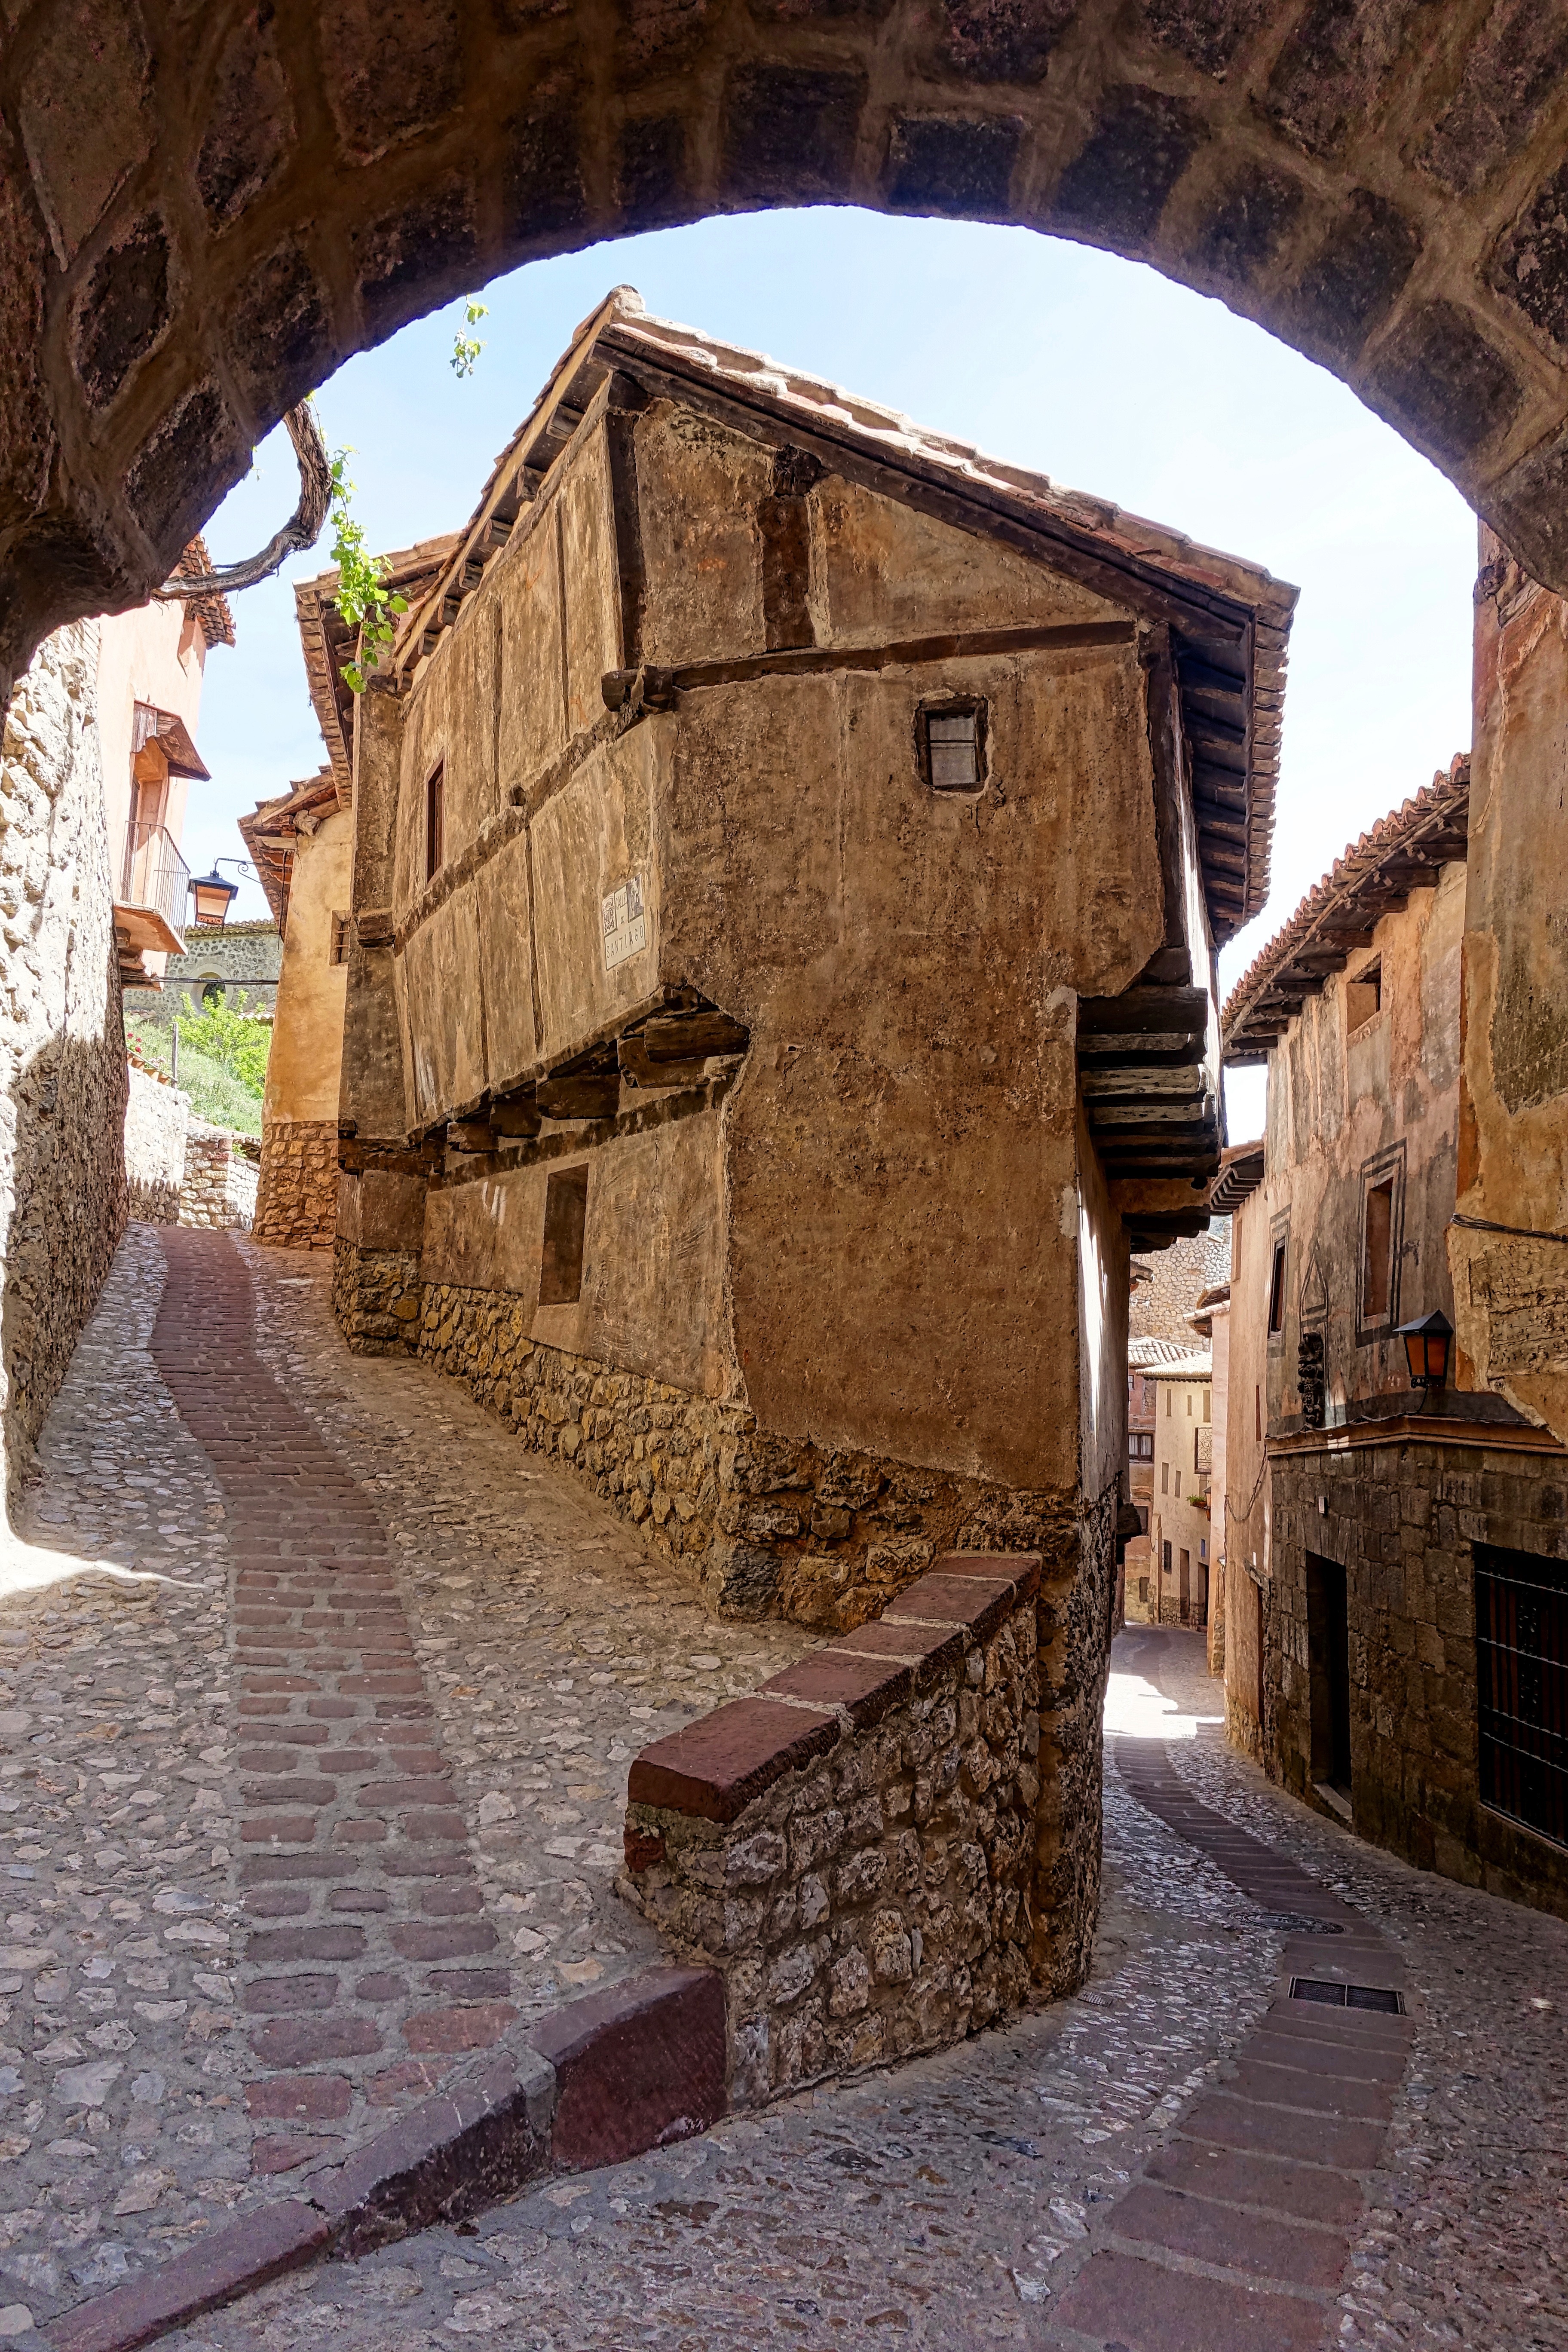
architecture, wood, road, street, house, town, old, alley, cobblestone, wall, stone, narrow, village, alleyway, historic, lane, medieval, picturesque, history, heritage, middle ages, laneway, albarracin, ancient history